Hector Munro, 8th Laird of Novar

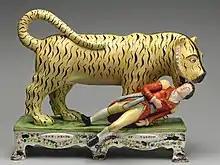
"The Death of Munrow", a notorious hunting accident in India in 1792 involving Munro's son, evidently still famous in the 1820s, when this Staffordshire figure was made

Sir Hector Munro, 8th laird of Novar having reached the full rank of General finally retired in 1798. He died unmarried on or about 27 December 1805 at Novar House. He had four natural children by different mothers: